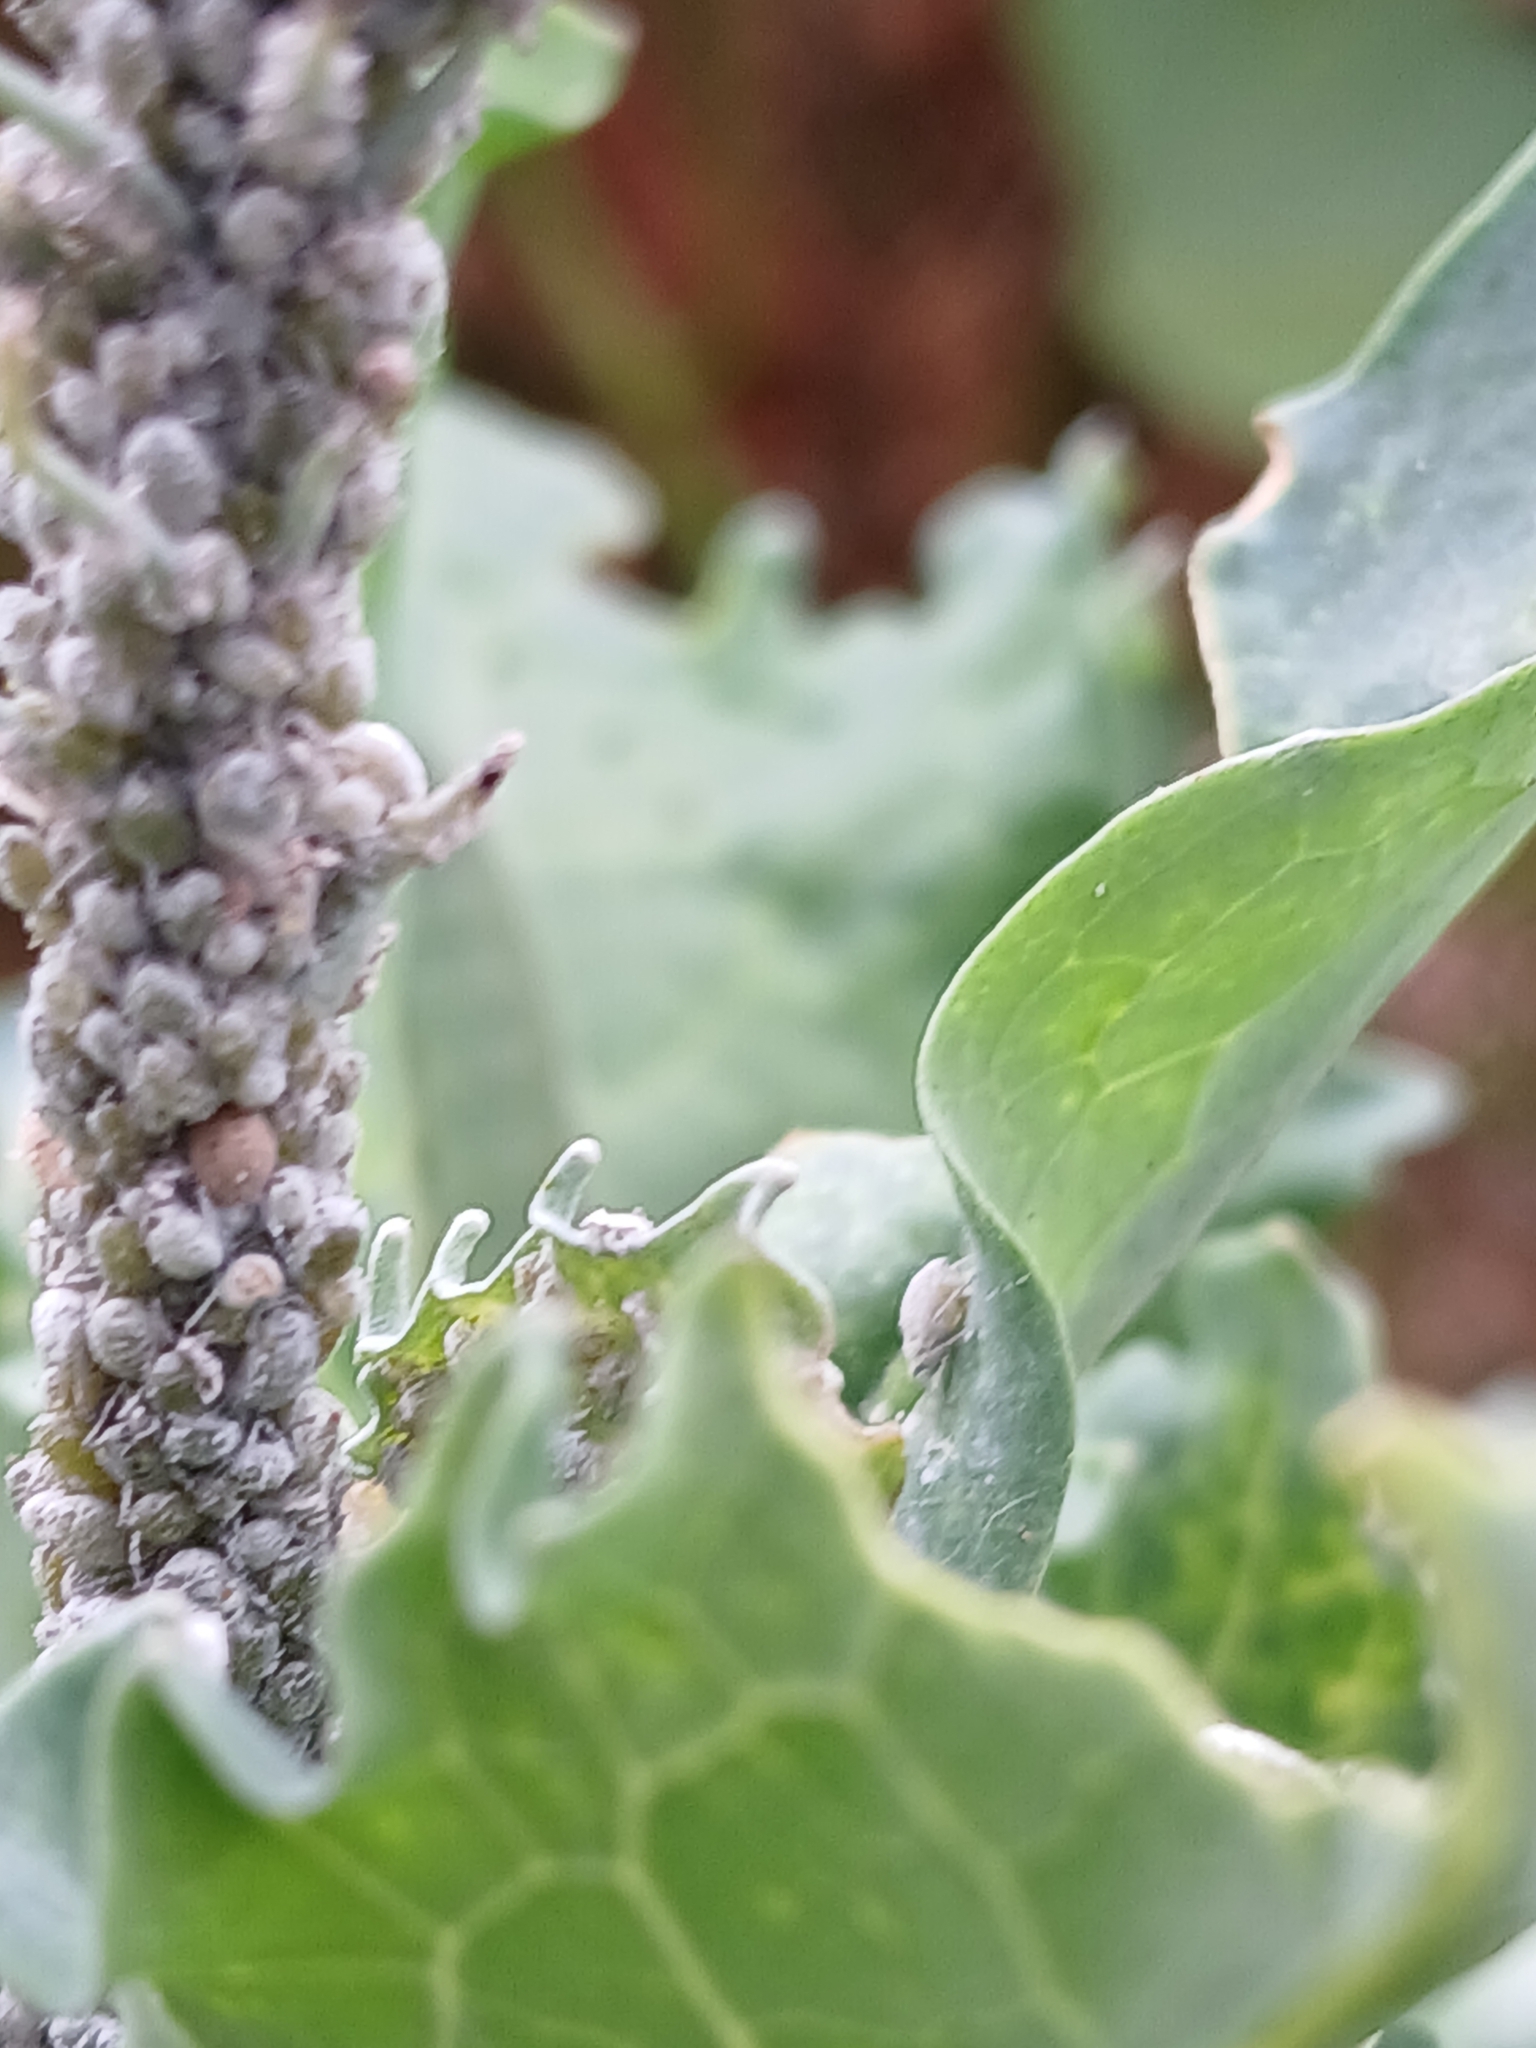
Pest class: cabbage_aphid